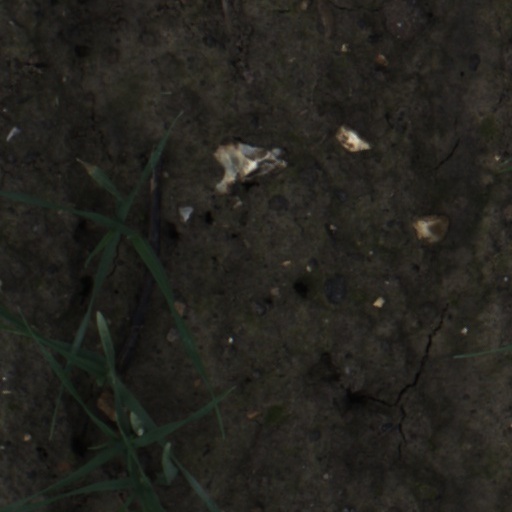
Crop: wheat